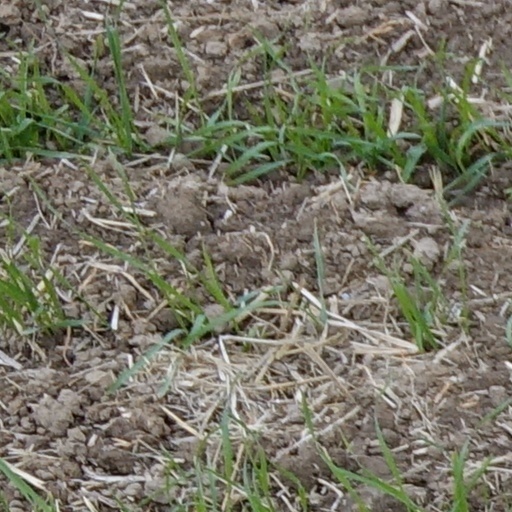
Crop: wheat